Ranuccio Bianchi Bandinelli

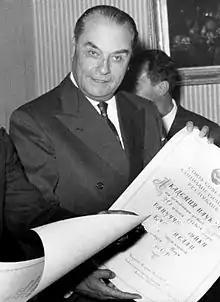
Ranuccio Bianchi Bandinelli receiving a foreign member diploma from the Soviet Academy of Sciences at the Soviet Embassy in Rome, October 1959

Bianchi Bandinelli was born in Siena to Mario Bianchi Bandinelli (1859–1930) and Margherita Ottilie "Lily" von Korn (Bianchi Bandinelli, 1878–1905), who were descended from ancient aristocracy in Siena. His early research focused on the Etruscan centers close to his family lands, Clusium (1925) and Suana (1929). Disgusted with Italian fascism, despite being the man who showed Hitler around Rome under Mussolini, he converted to communism after World War II and became a Marxist. He founded a magazine, "Società", together with Cesare Luporini and Romano Bilenchi in 1945.